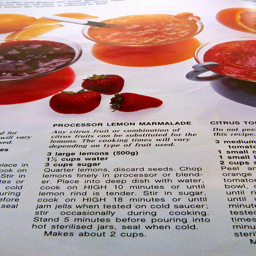
A recipe for lemon marmalade to be made in a processor.
Instructions on how to make processor lemon marmalade.
A recipe for a fruit drink with lemons, water and sugar.
This is a shot of a printed recipe for lemon marmalade.
A recipe book is showing instructions for making fruit preservative.